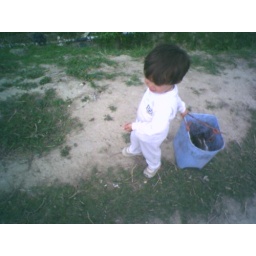
&amp;quot;Daddy it's dead&amp;quot; said this boy as one fish escaped and flapped around on the ground.